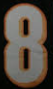
Number: 8